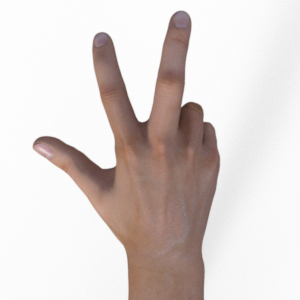
Label: scissors